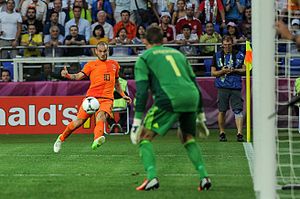
Stephan Andersen / Landsholdskarriere
Andersen med Wesley Sneijder fra Holland ved EM i fodbold 2012. Han holdt målet rent og var dermed med til at sikre en 1-0-sejr.
Stephan Maigaard Andersen er en dansk professionel fodboldspiller, der spiller som målmand for F.C. København i den danske Superliga. Han har tidligere spillet i ligaerne i England, Frankrig, Spanien og Holland.